Haunted Valley

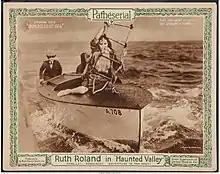
Lobby card from episode No. 3, "Imperiled at Sea."

Haunted Valley is a fifteen episode American adventure film serial starring Ruth Roland, in which Ruth Ranger, the president of an engineering firm engaged in a construction project at the Lost River Dam, takes out a three-month million-dollar loan from supposed friend Harry Mallinson with the "Haunted Valley" as collateral. It is unknown if the film currently survives.